Sky position (RA, Dec in degrees): 350.886, -0.5985
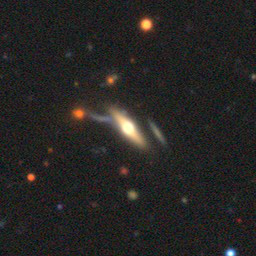
Galaxy morphology: Edge-on Galaxies with Bulge